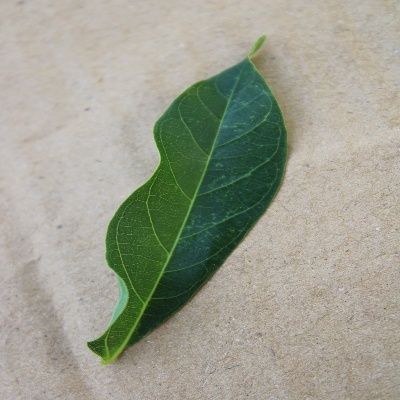
Crop: Cassava
Condition: healthy